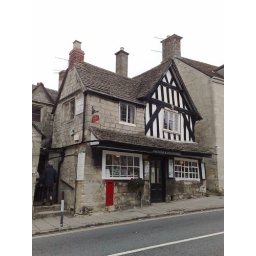
Painswick, the oldest post office building in England